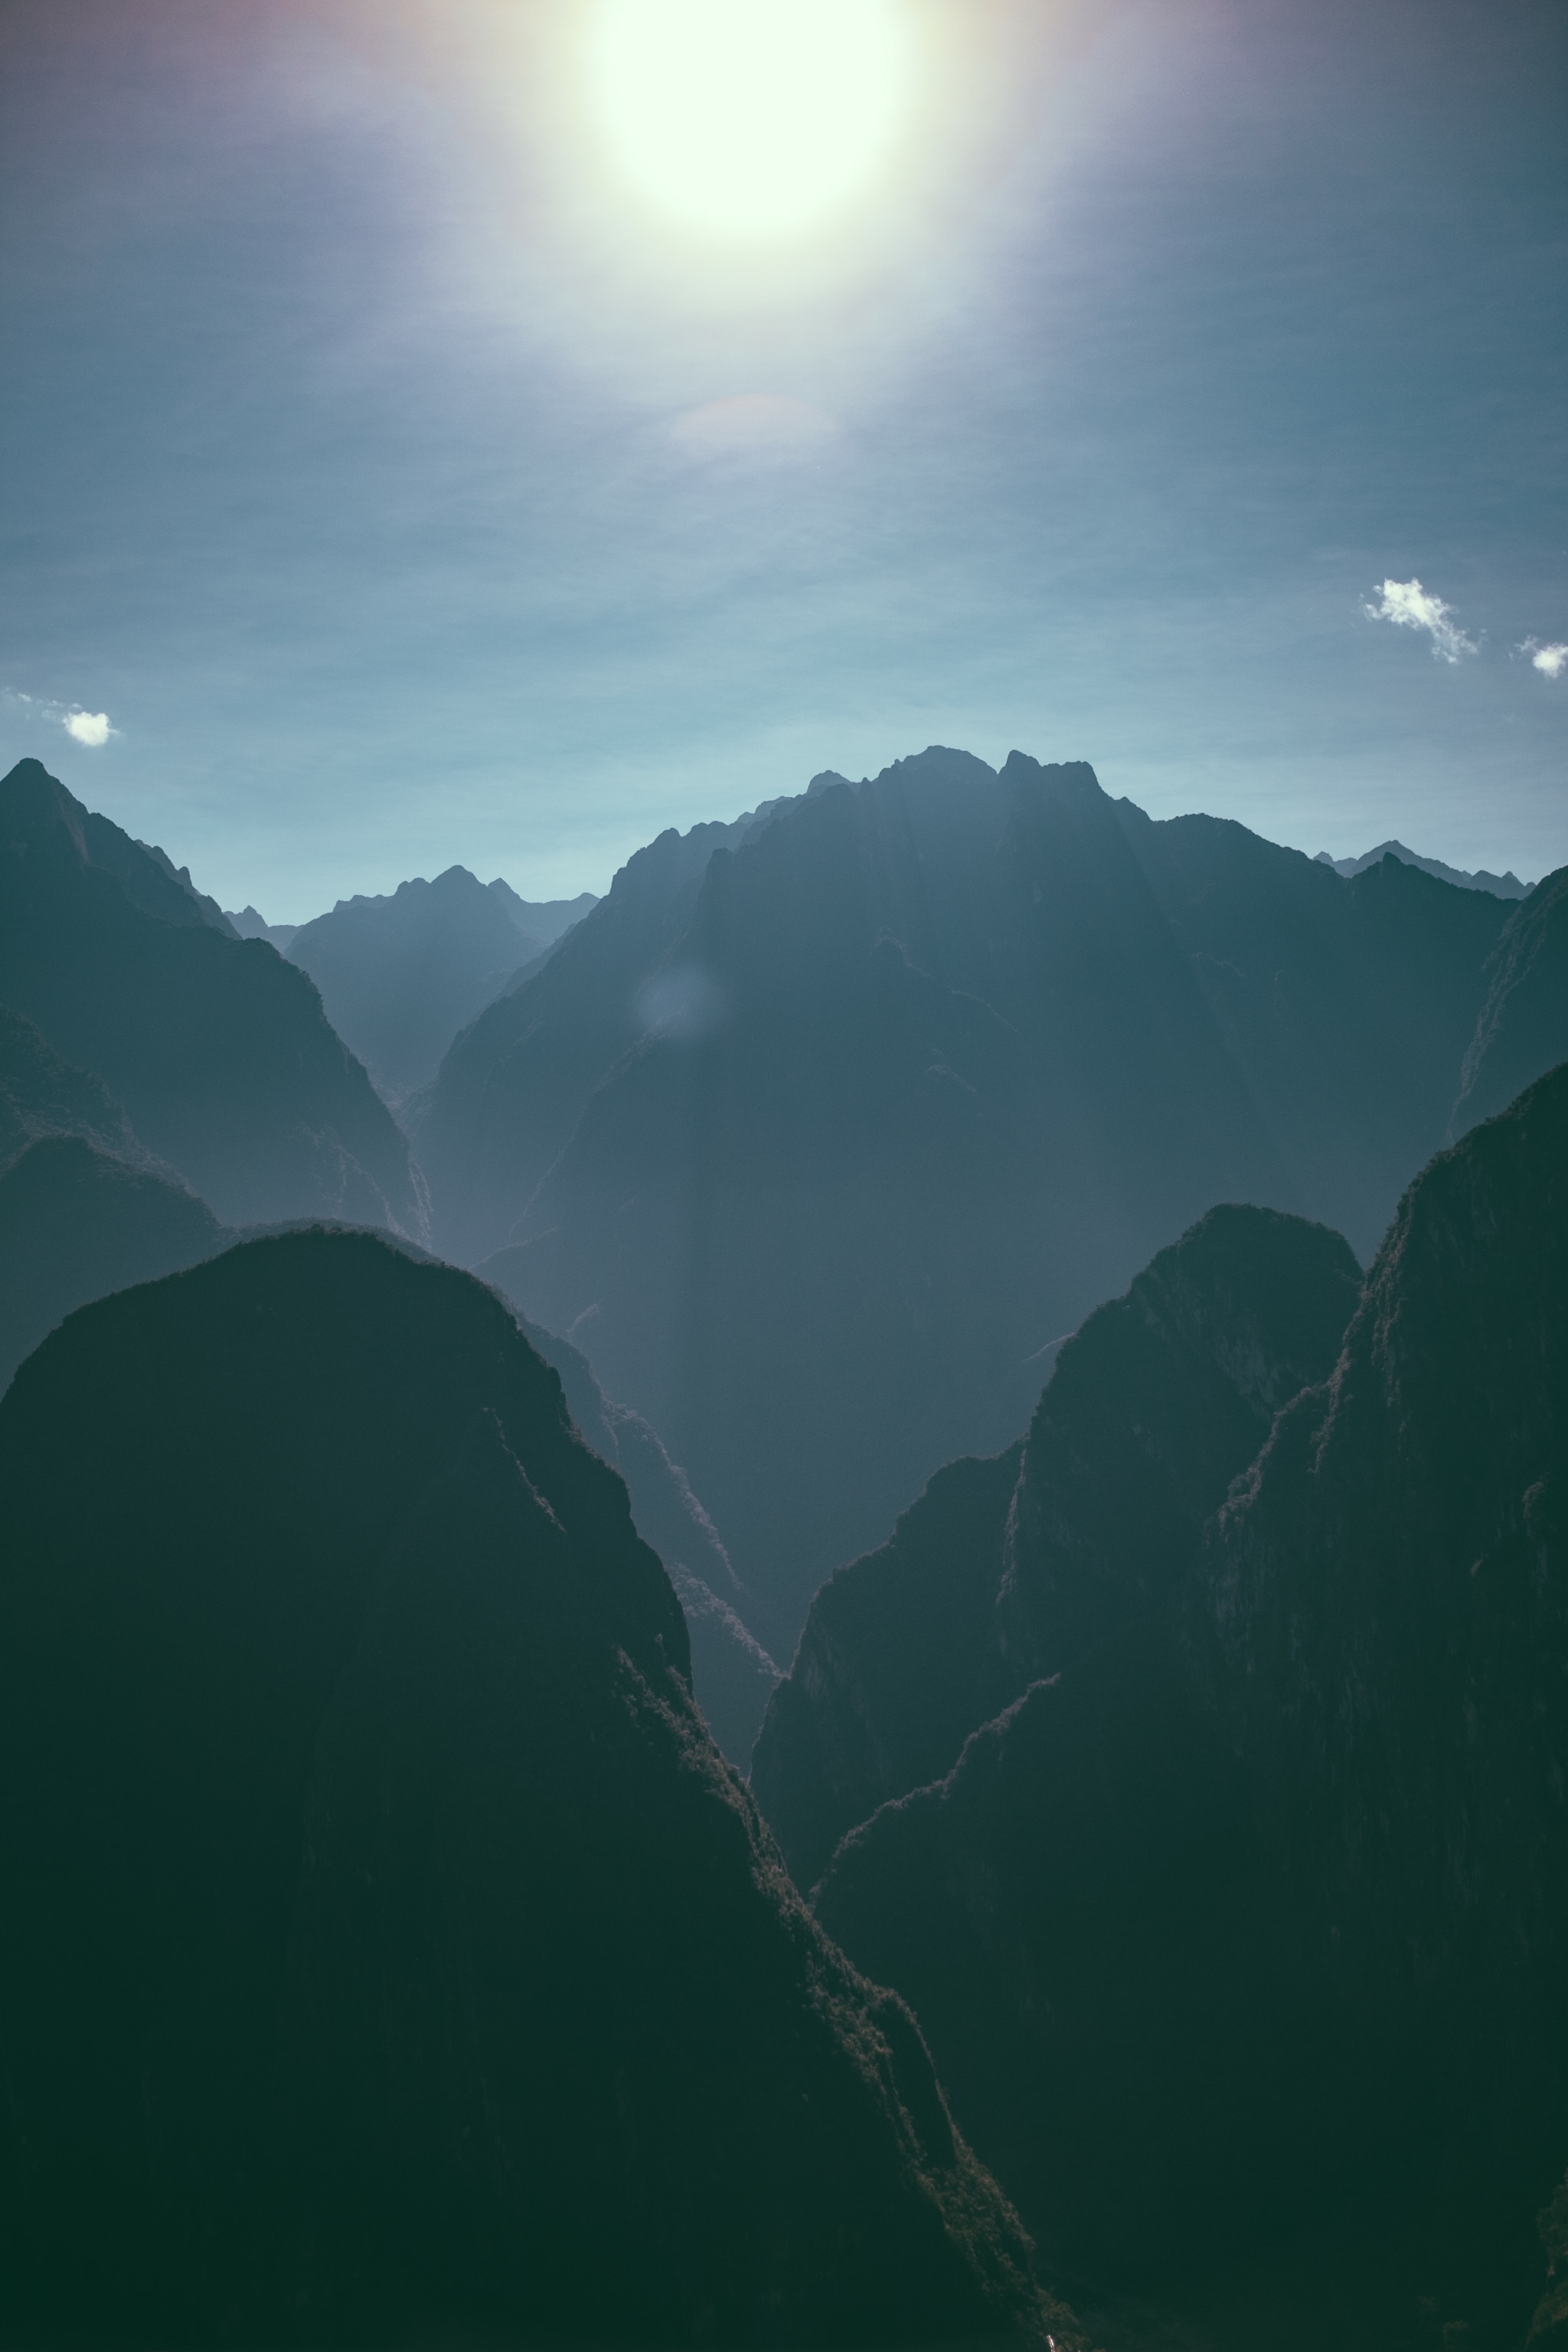
nature, horizon, mountain, cloud, sky, sunrise, mist, sunlight, morning, hill, dawn, peak, mountain range, haze, fjord, ridge, summit, sunny, alps, landform, geographical feature, atmospheric phenomenon, atmosphere of earth, mountainous landforms